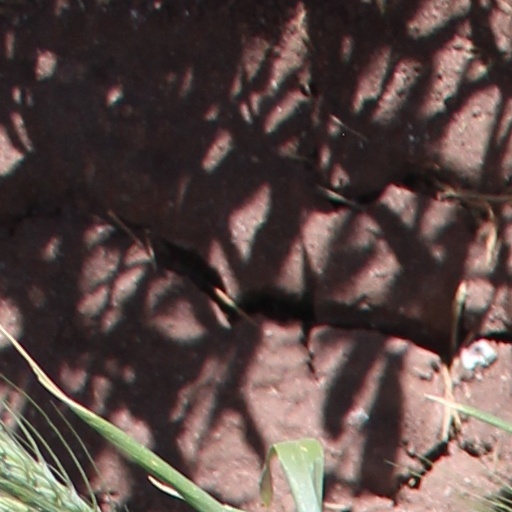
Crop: wheat